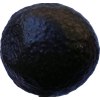
Label: black_avocado